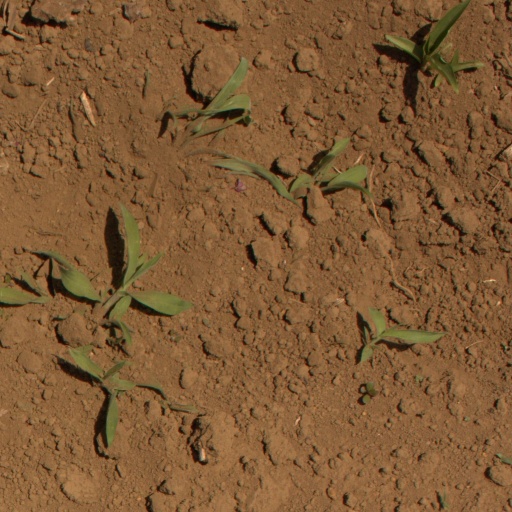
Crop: Jerusalem artichoke